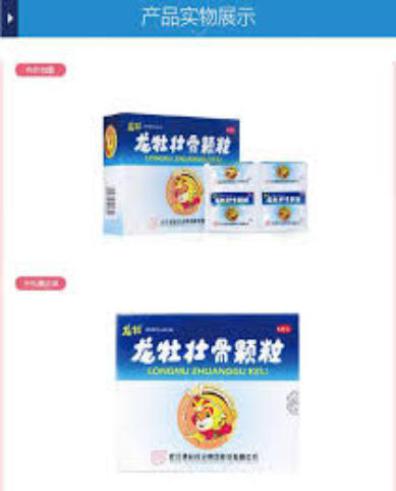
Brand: longmu-1
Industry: Medical